Wartenberg station

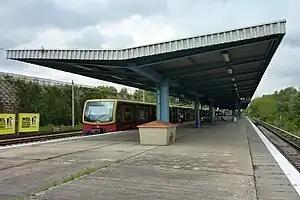

Berlin-Wartenberg is a railway station in the Lichtenberg district of Berlin. It is served by the S-Bahn line .